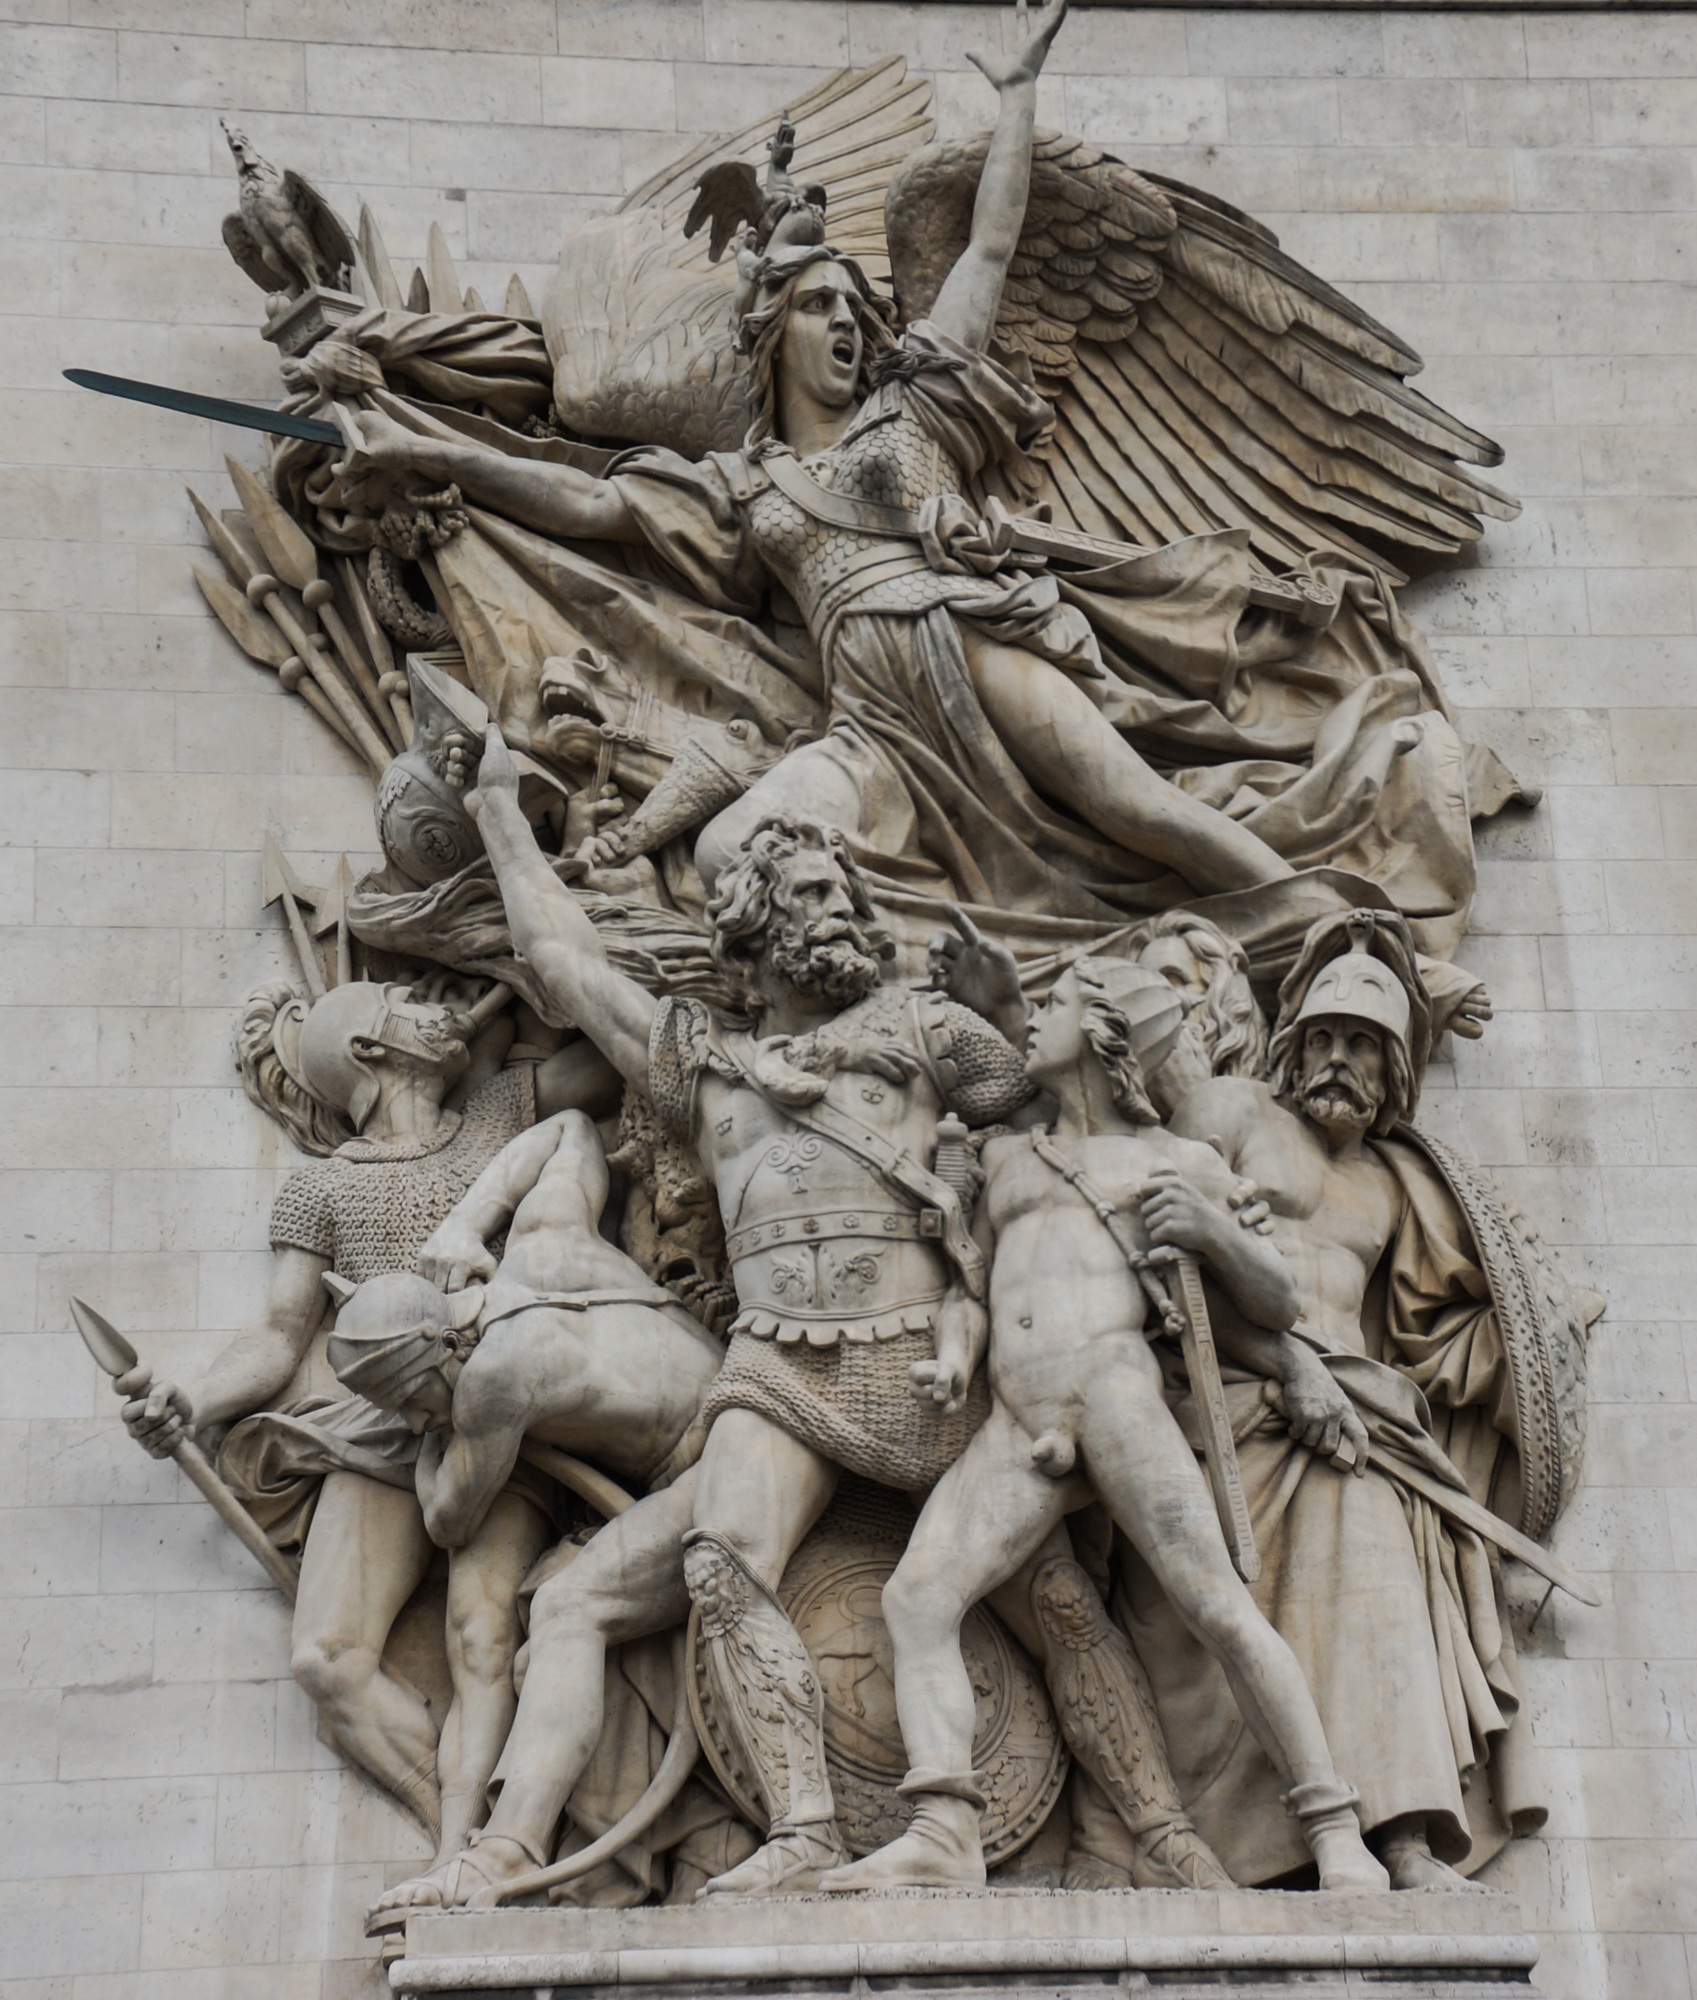
paris, monument, statue, arc de triomphe, sculpture, war, art, carving, relief, mythology, cosmopolitan city, stone carving, ancient history, champs elysees